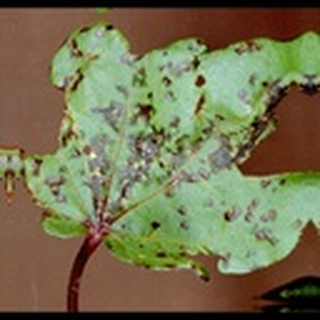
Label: cotton_bacterial_blight